List of historical markers of the Philippines in Soccsksargen

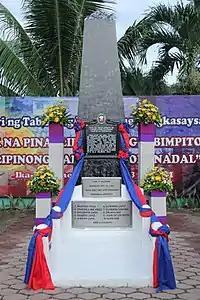
Monument of the Seventeen Martyrs of Koronadal in Koronadal, South Cotabato

This list of historical markers installed by the National Historical Commission of the Philippines (NHCP) in SOCCSKSARGEN (Region XII) is an annotated list of people, places, or events in the region that have been commemorated by cast-iron plaques issued by the said commission. The plaques themselves are permanent signs installed in publicly visible locations on buildings, monuments, or in special locations.